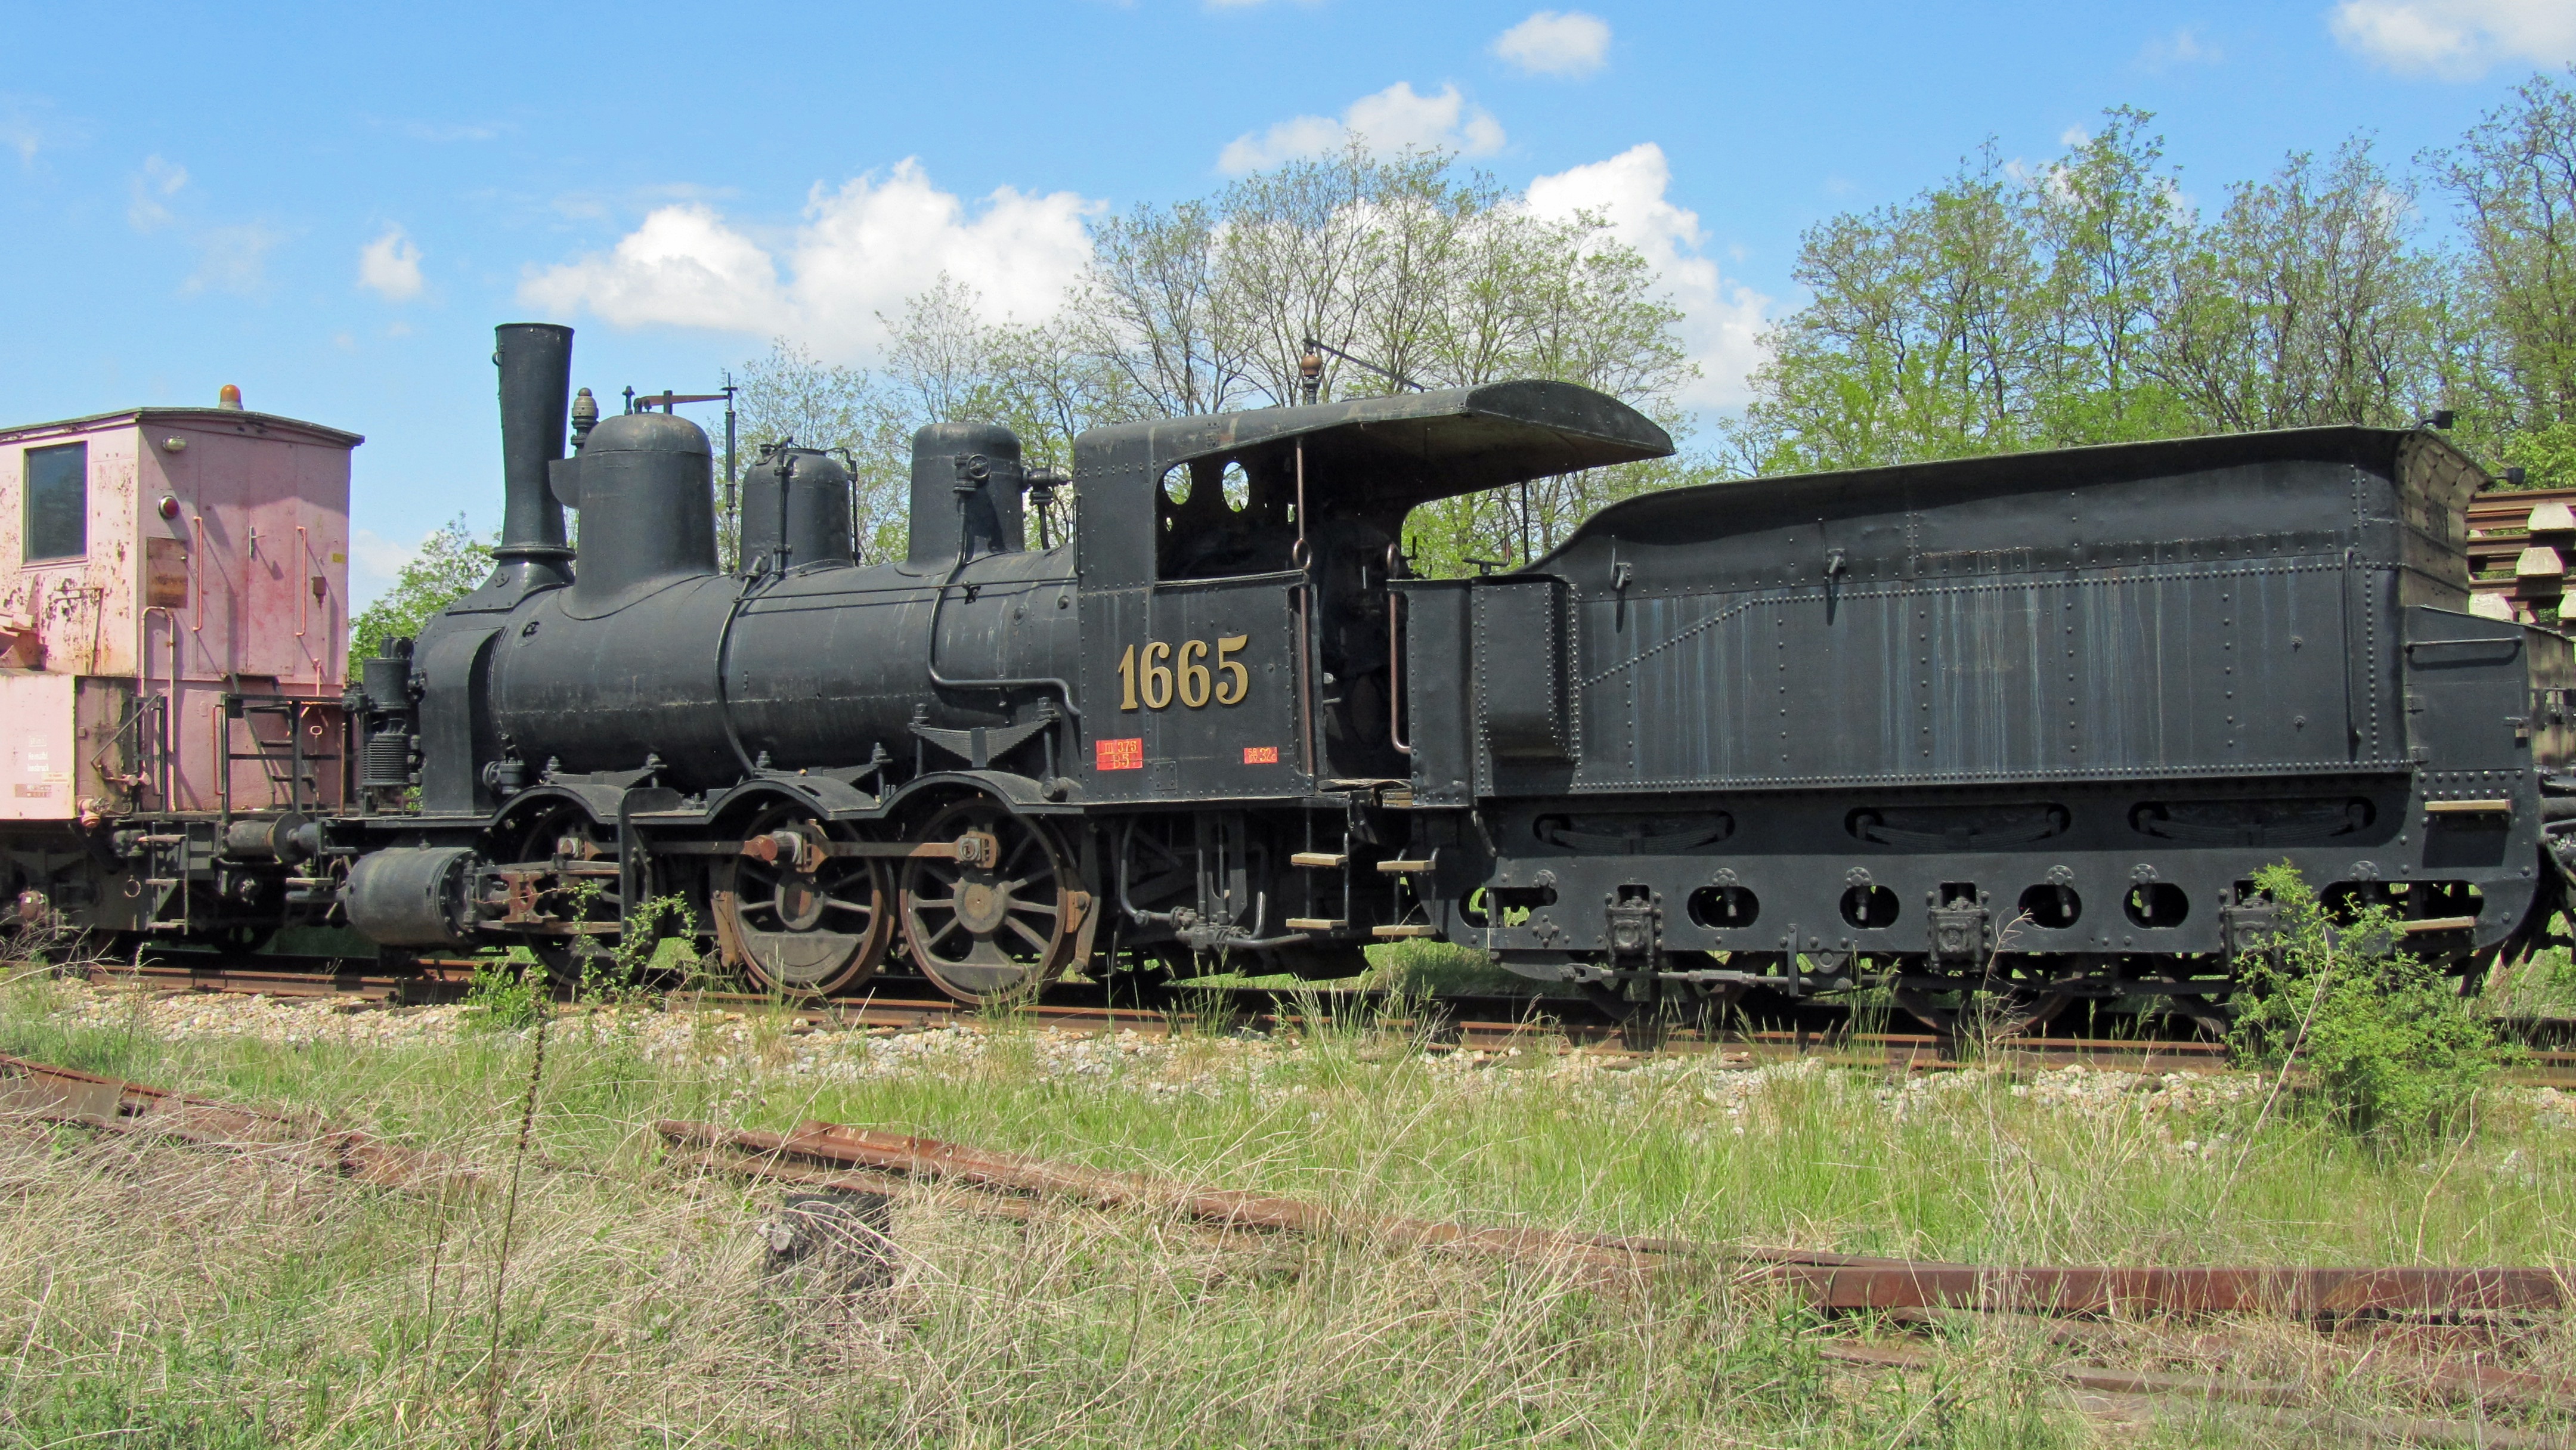
track, railway, train, transport, vehicle, locomotive, steam engine, rail transport, towing vehicle, steam locomotive, museum locomotive, land vehicle, freight car, rolling stock, railroad car, 1665